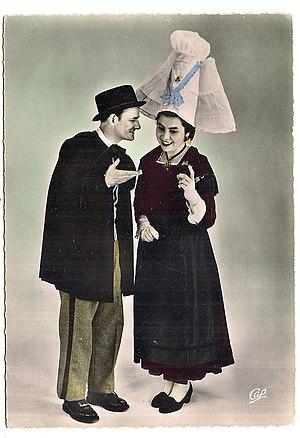
Costumes d'Avranches et du sud de la Manche.
Avranches est une commune française située dans le département de la Manche en Normandie, peuplée de 10 155 habitants.